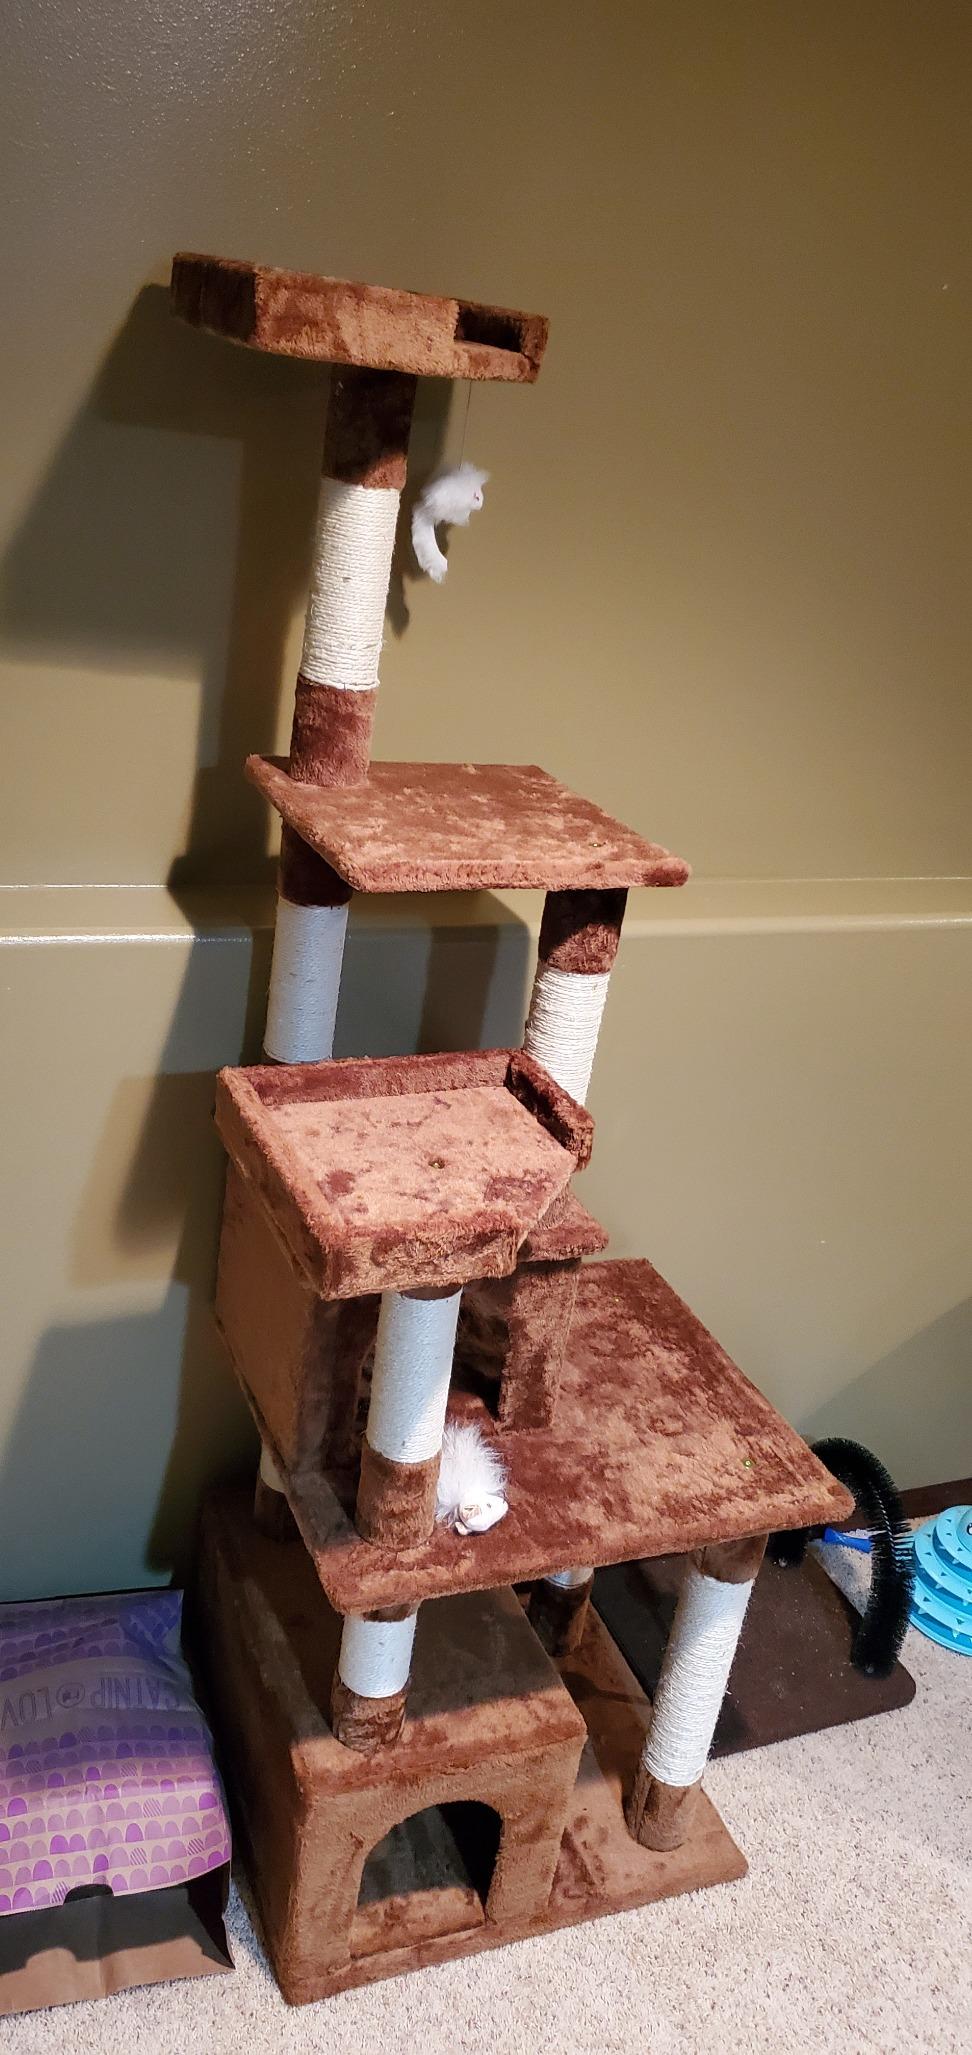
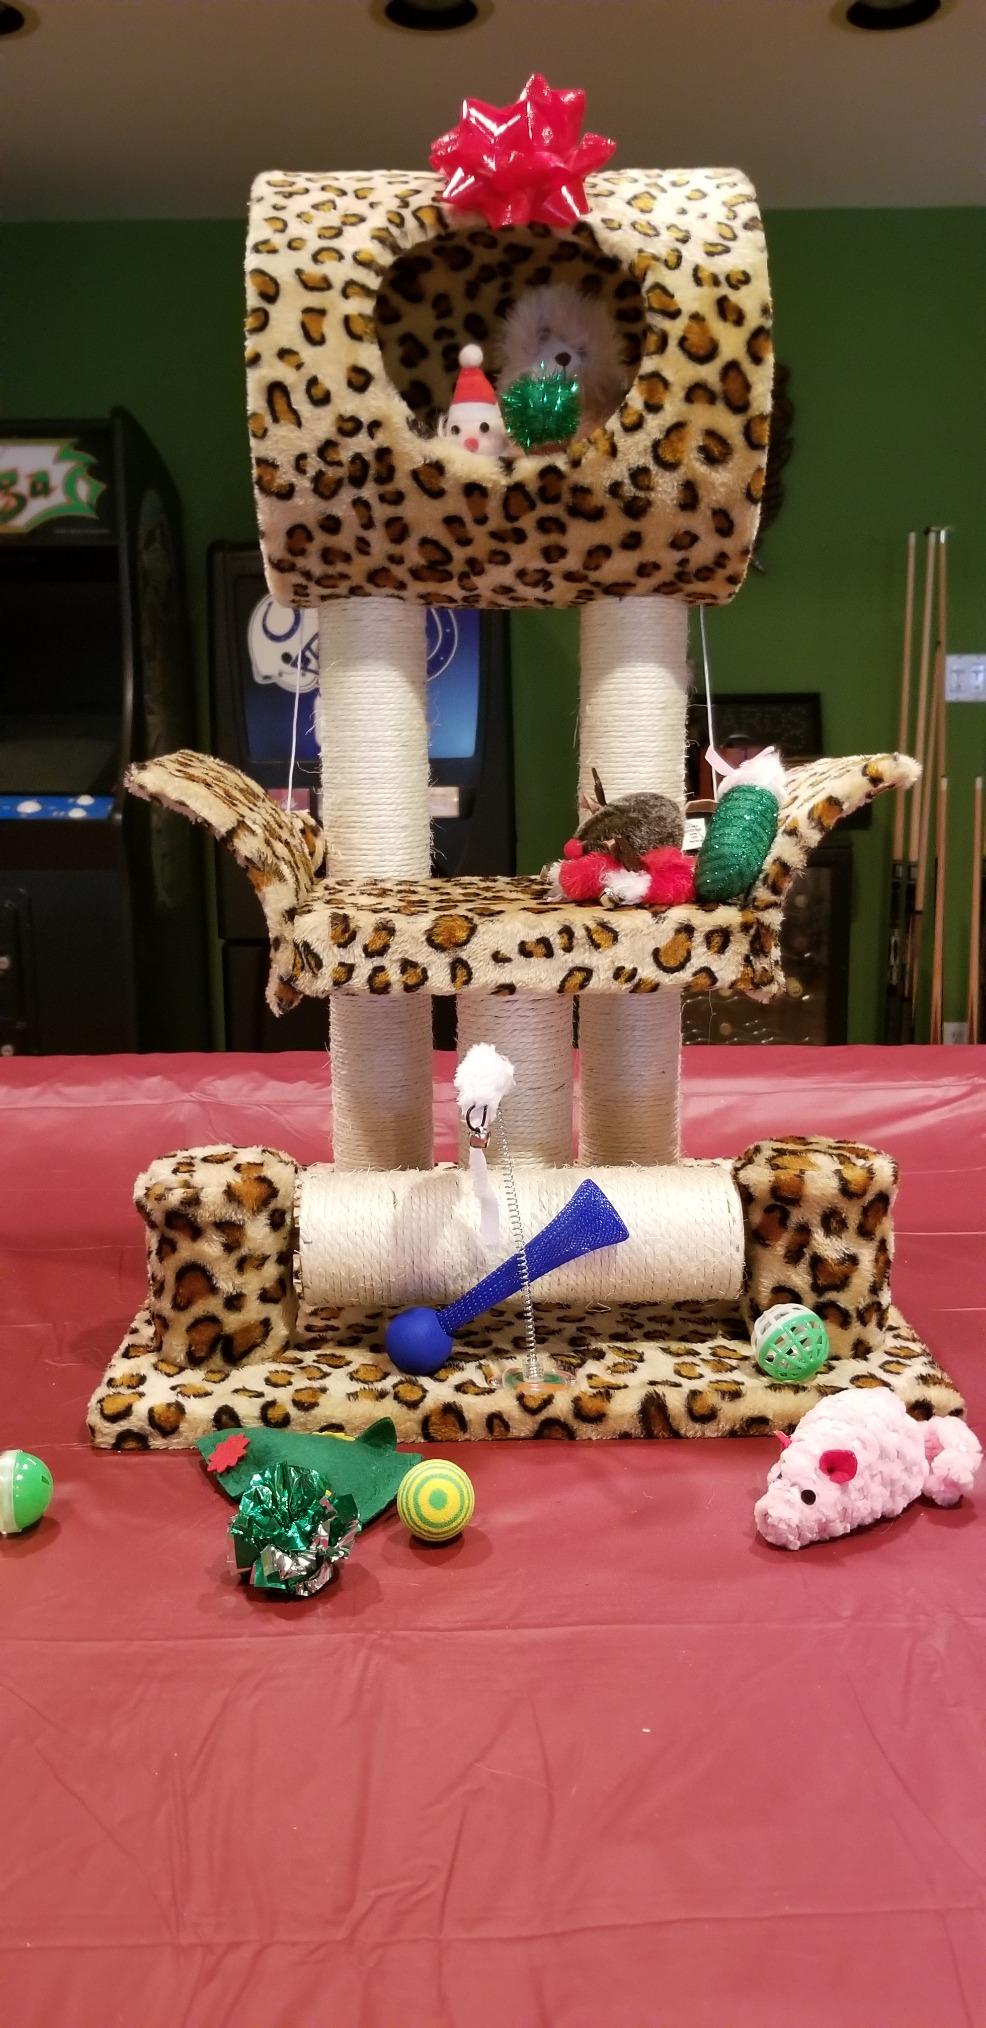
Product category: items_cat tree
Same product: no